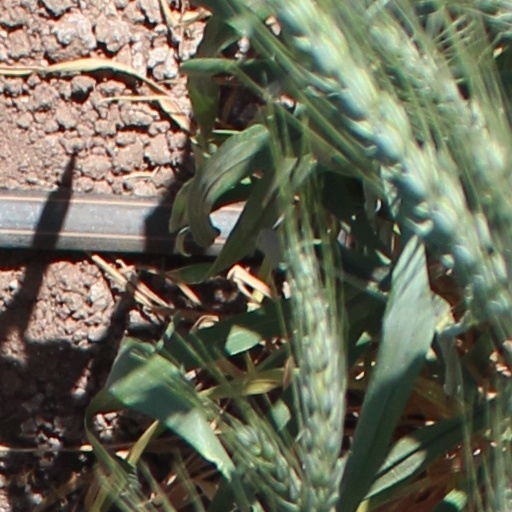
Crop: wheat